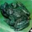
Label: frog